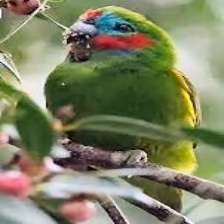
Species: DOUBLE EYED FIG PARROT
Scientific name: CYCLOPSITTA DIOPHTHALMA